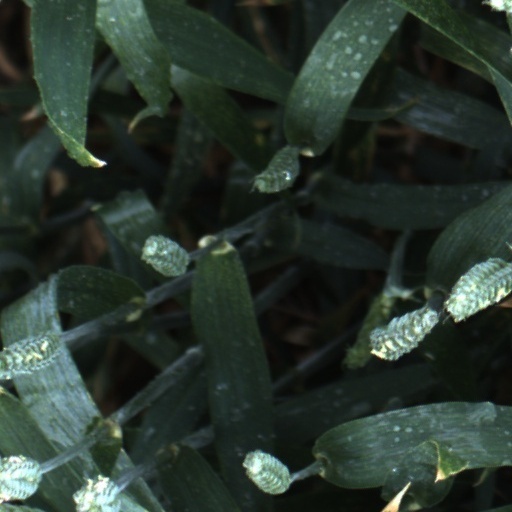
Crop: wheat